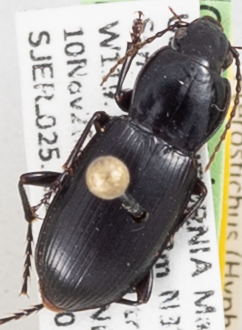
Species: Pterostichus ordinarius
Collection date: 2021-11-10
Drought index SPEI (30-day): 1.25
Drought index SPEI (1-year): -2.09
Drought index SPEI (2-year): -1.69